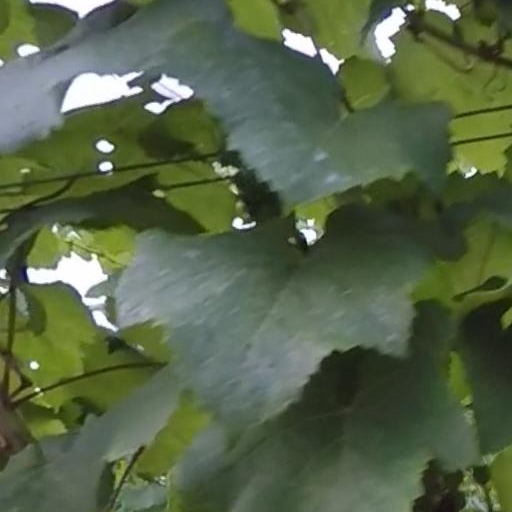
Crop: grape